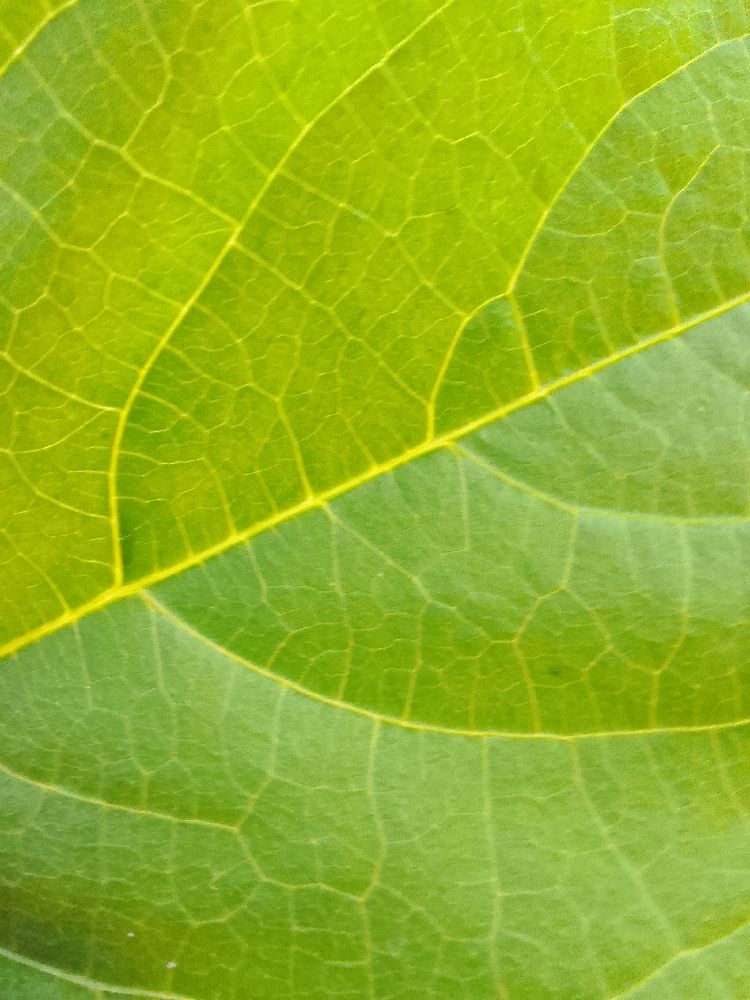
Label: healthy